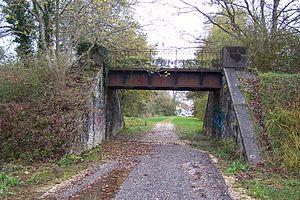
Ancien pont au dessus du Chemin de fer Nyon-Crassier-Divonne près de Crassier.
La ligne Nyon – Crassier – Divonne est une ligne de chemin de fer longue de 9,145 km, à voie unique et à écartement normal, reliant la gare suisse de Nyon à la gare française de Divonne-les-Bains.